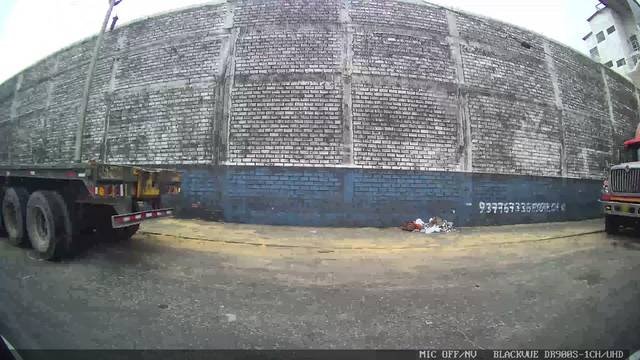
Region: Peru
Coordinates: -12.056, -77.144